Gerd Jaeger

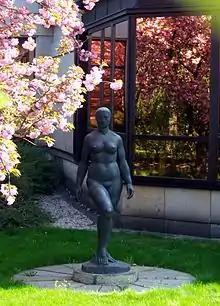

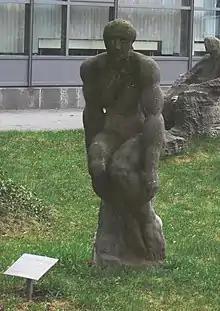

Gerd Jaeger (16 September 1927 – 10 January 2019) was a German sculptor and painter.